Clauneck

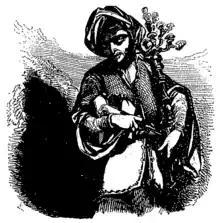
"Clauneck", an illustration from the "Dictionnaire Infernal" by French occultist Jacques Collin de Plancy.

Clauneck (also called Chaunta, Elantiel, Claunt and Claunth) is a daemon appearing in the grimoires "Key of Solomon", "Grimorium Verum" and "Dictionnaire Infernal."